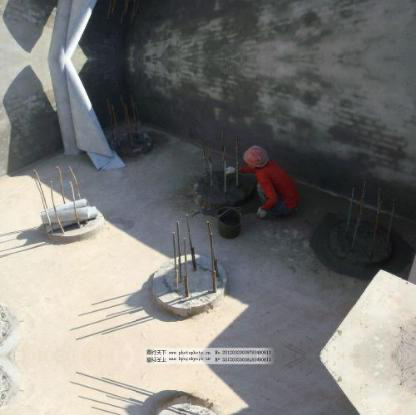
Objects in the image:
label: helmet